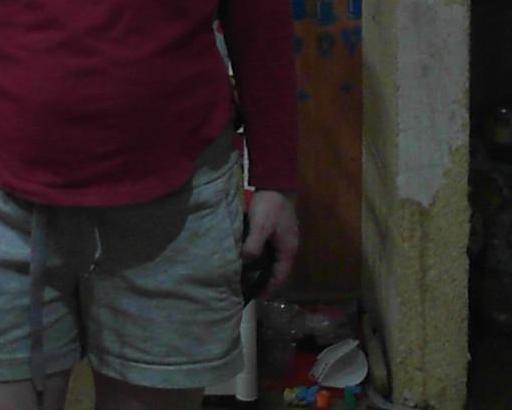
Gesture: no_gesture